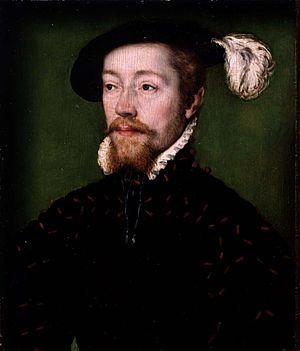
Corneille de Lyon ou Corneille de la Haye est un peintre royal de portrait franco-hollandais du XVIᵉ siècle.
Le château de Tantallon est une forteresse du milieu du XIVᵉ siècle, située à cinq kilomètres à l’est de North Berwick, dans l’East Lothian en Écosse. Il se dresse sur un promontoire donnant sur le Firth of Forth, au sud de l’île de Bass Rock. Dernier château entouré d’une courtine à avoir été construit en Écosse, Tantallon ne possède en réalité qu’un seul mur d’enceinte protégeant l’accès au promontoire, les trois autres côtés étant naturellement défendus par des falaises donnant sur la mer.
Jacques V, né le 10 avril 1512 à Linlithgow, mort le 14 décembre 1542 au palais de Falkland, était le fils de Jacques IV d'Écosse et de Marguerite Tudor. Il régna sur l'Écosse de 1513 à 1542 et fut, avec son père, l’un des derniers rois d'Écosse dont le gaélique écossais était la langue maternelle.
Marie de Bourbon-Vendôme était la fille de Charles IV de Bourbon et de Françoise d'Alençon. Elle fut le sujet de négociations de mariage avec Jacques V d’Écosse. Il lui rendit visite mais épousa finalement Madeleine de France. Marie mourut deux ans plus tard.